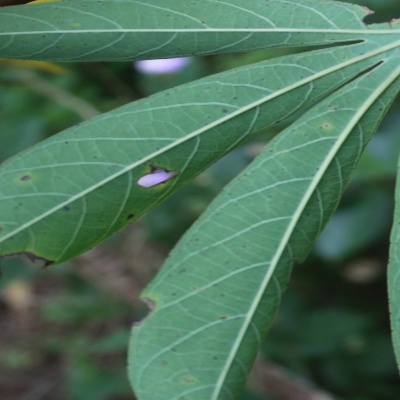
Crop: Cassava
Condition: brown spot